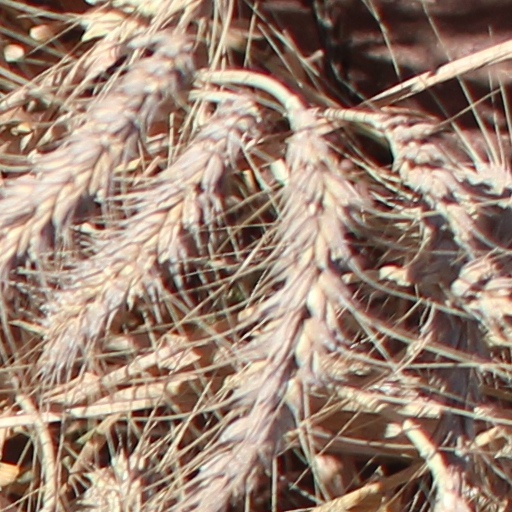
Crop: wheat